Thomas Fisher Rare Book Library

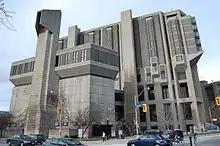
The Thomas Fisher Rare Book Library (foreground) was opened in 1973, and forms a part of a larger building complex with Robarts Library (background)

The Department of Rare Books and Special Collections and the University Archives didn't have a permanent home until 1973 when the Thomas Fisher Rare Book library was opened. The library is named in honour of Thomas Fisher (1792–1874), who immigrated from Yorkshire, settled along the Humber River in 1822, and became a successful merchant–miller. In 1973 his great-grandsons, Sidney and Charles Fisher, donated to the library their own collections of Shakespeare, various twentieth-century authors, and etchings of Wenceslaus Hollar. Since the opening of the library, it has grown to approximately 740,000 volumes and 4,000 metres of manuscript holdings.